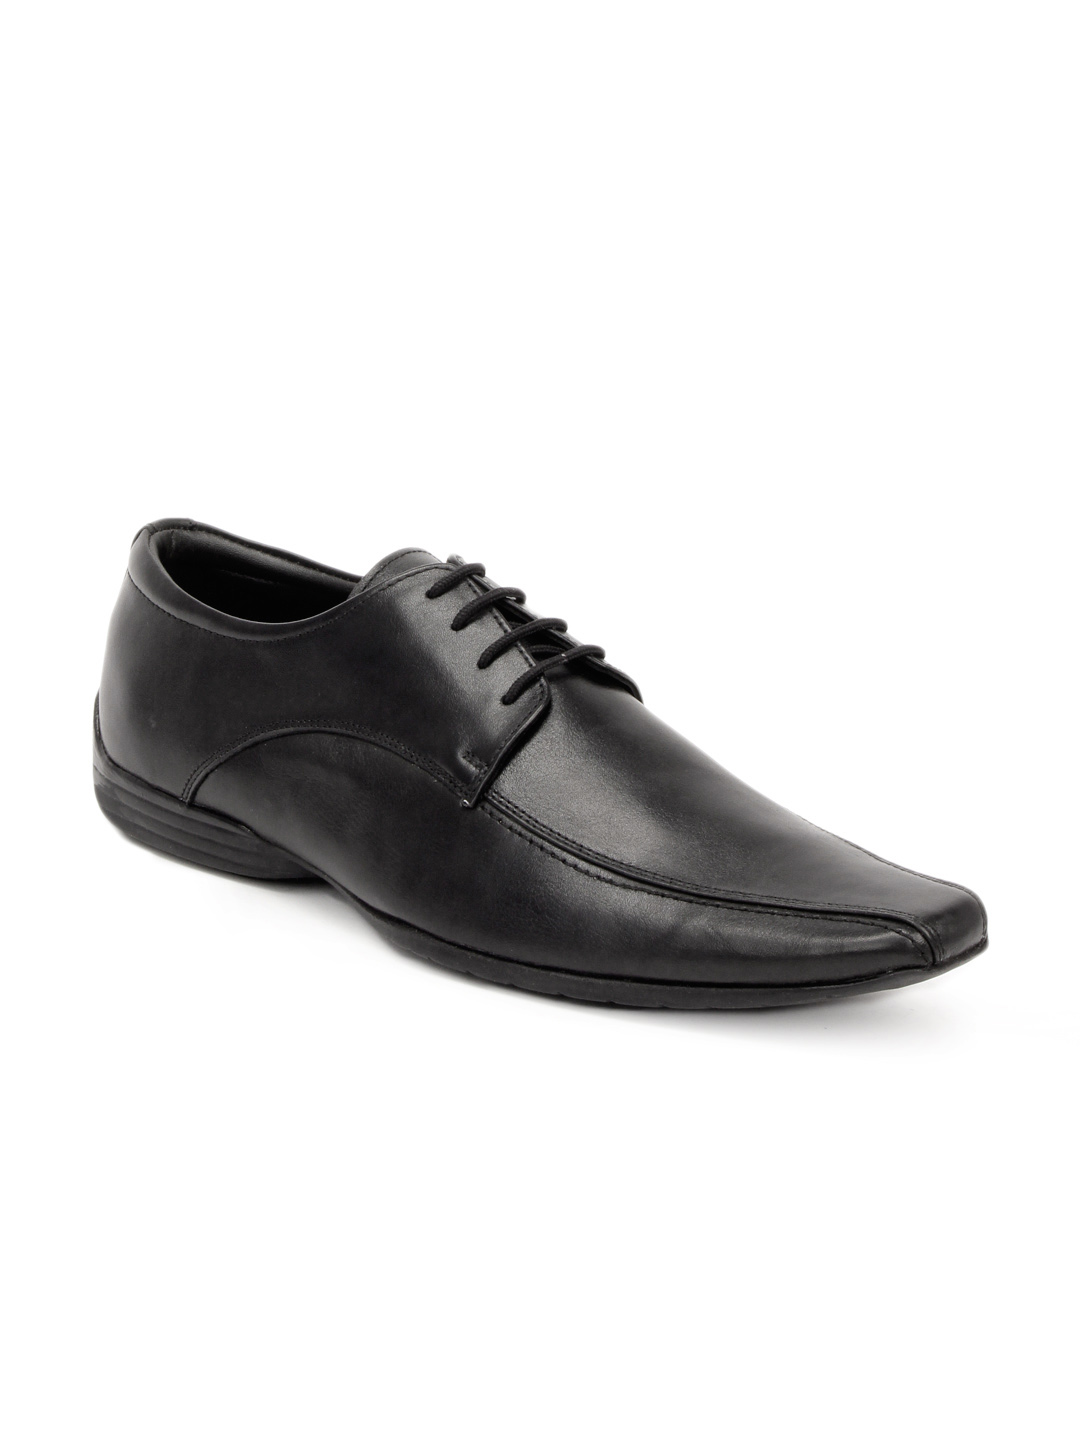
Carlton London Men Black Formal Shoes
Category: Footwear / Shoes / Formal Shoes
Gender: Men
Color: Black
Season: Winter 2012
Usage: Formal